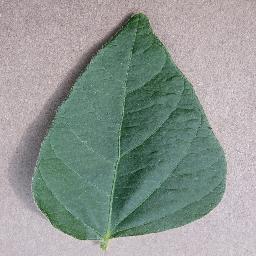
Label: Soybean___healthy